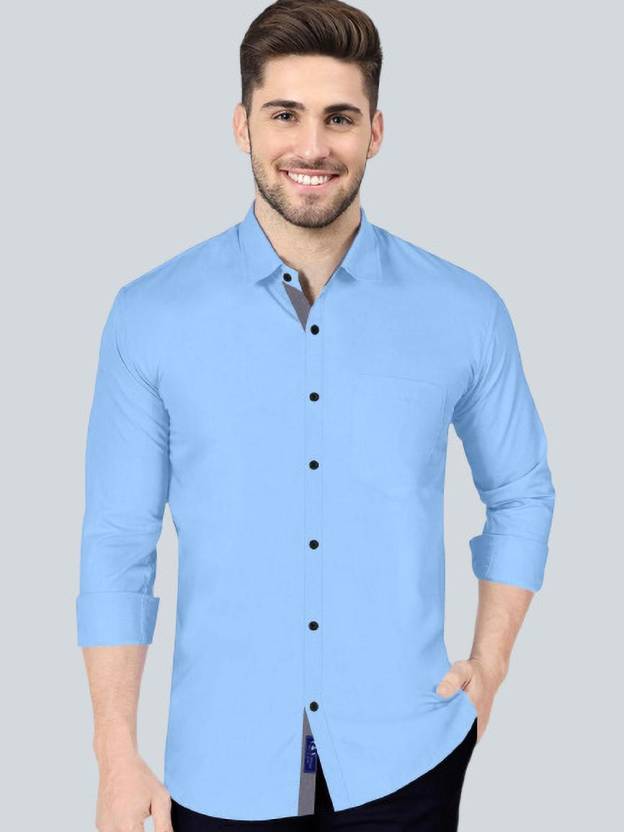
Product: Men Regular Fit Solid Spread Collar Casual Shirt
Price: ₹288
Colors: Light Blue
Pattern: Solid
Description: V-Tex is known for Stylish attire of Shirts and Kurtas. High Quality fabric cotton 95% + 5% mixes other fabric, Slim-fit, Full Sleeve, Directly From manufacturer at reasonable Prices. Button Design may be change. Color may slightly vary due to Graphics Lighting or your system glow. Order According to your chest size or according to your any branded product to avoid returns. Size Guide: Product is in 1 inches loosing i.e. chest measurements will be S = (35 - 36) Inches, M = (37 - 38) Inches, L= (39- 40) inches, XL= (41- 42) inches, XXL = (43 - 44) Inches, respectively. It is also suitable for Party Wear and Light Weight. Please go for above Brand Name "V-Tex Kurta / Shirt" For more products.